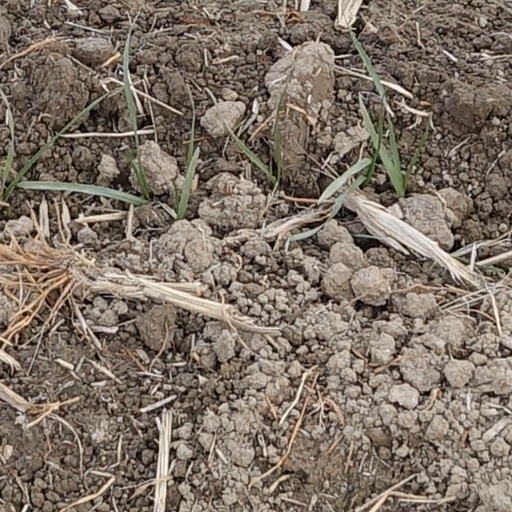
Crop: wheat